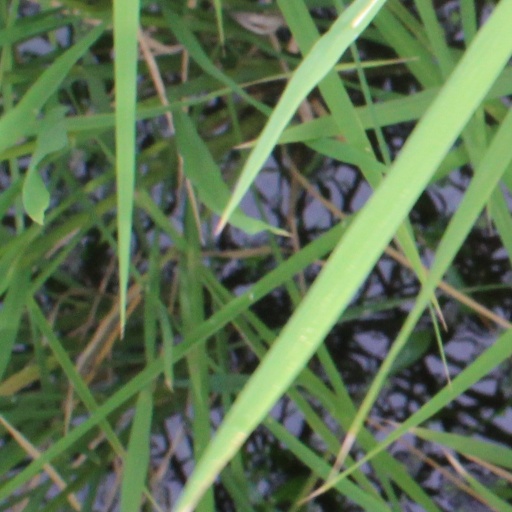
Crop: rice